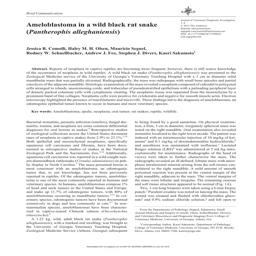
Animal: snakes